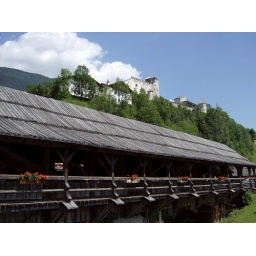
Antico ponte di legno risalente al 1781 / Old wooden bridge built in 1781